Emmet Otter's Jug-Band Christmas (book)

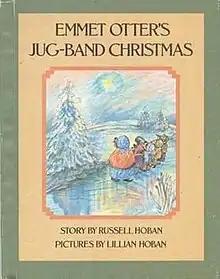
First edition of "Emmet Otter's Jug-Band Christmas"

Emmet Otter's Jug-Band Christmas is a 1971 children's book written by Russell Hoban and illustrated by Lillian Hoban. It was adapted for a Muppets television special of the same name in 1977.